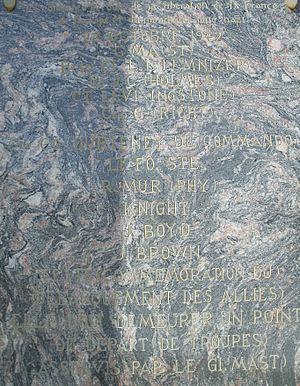
Stèle de Mousselmoun. Table en marbre gravée en souvenir de l'opération Flagpole.
L'opération Flagpole était une partie de la préparation de l'opération Torch, l'invasion allié en Afrique du Nord lors de la Seconde Guerre mondiale. Il s'agissait d'organiser et de réaliser une rencontre secrète de haut-niveau entre le général américain Mark Wayne Clark, représentant les Alliés, et le général Charles Mast, le leader d'un groupe d'officiers pro-Alliés du régime de Vichy en Afrique du Nord française, pour s'assurer de leur coopération lors du débarquement.